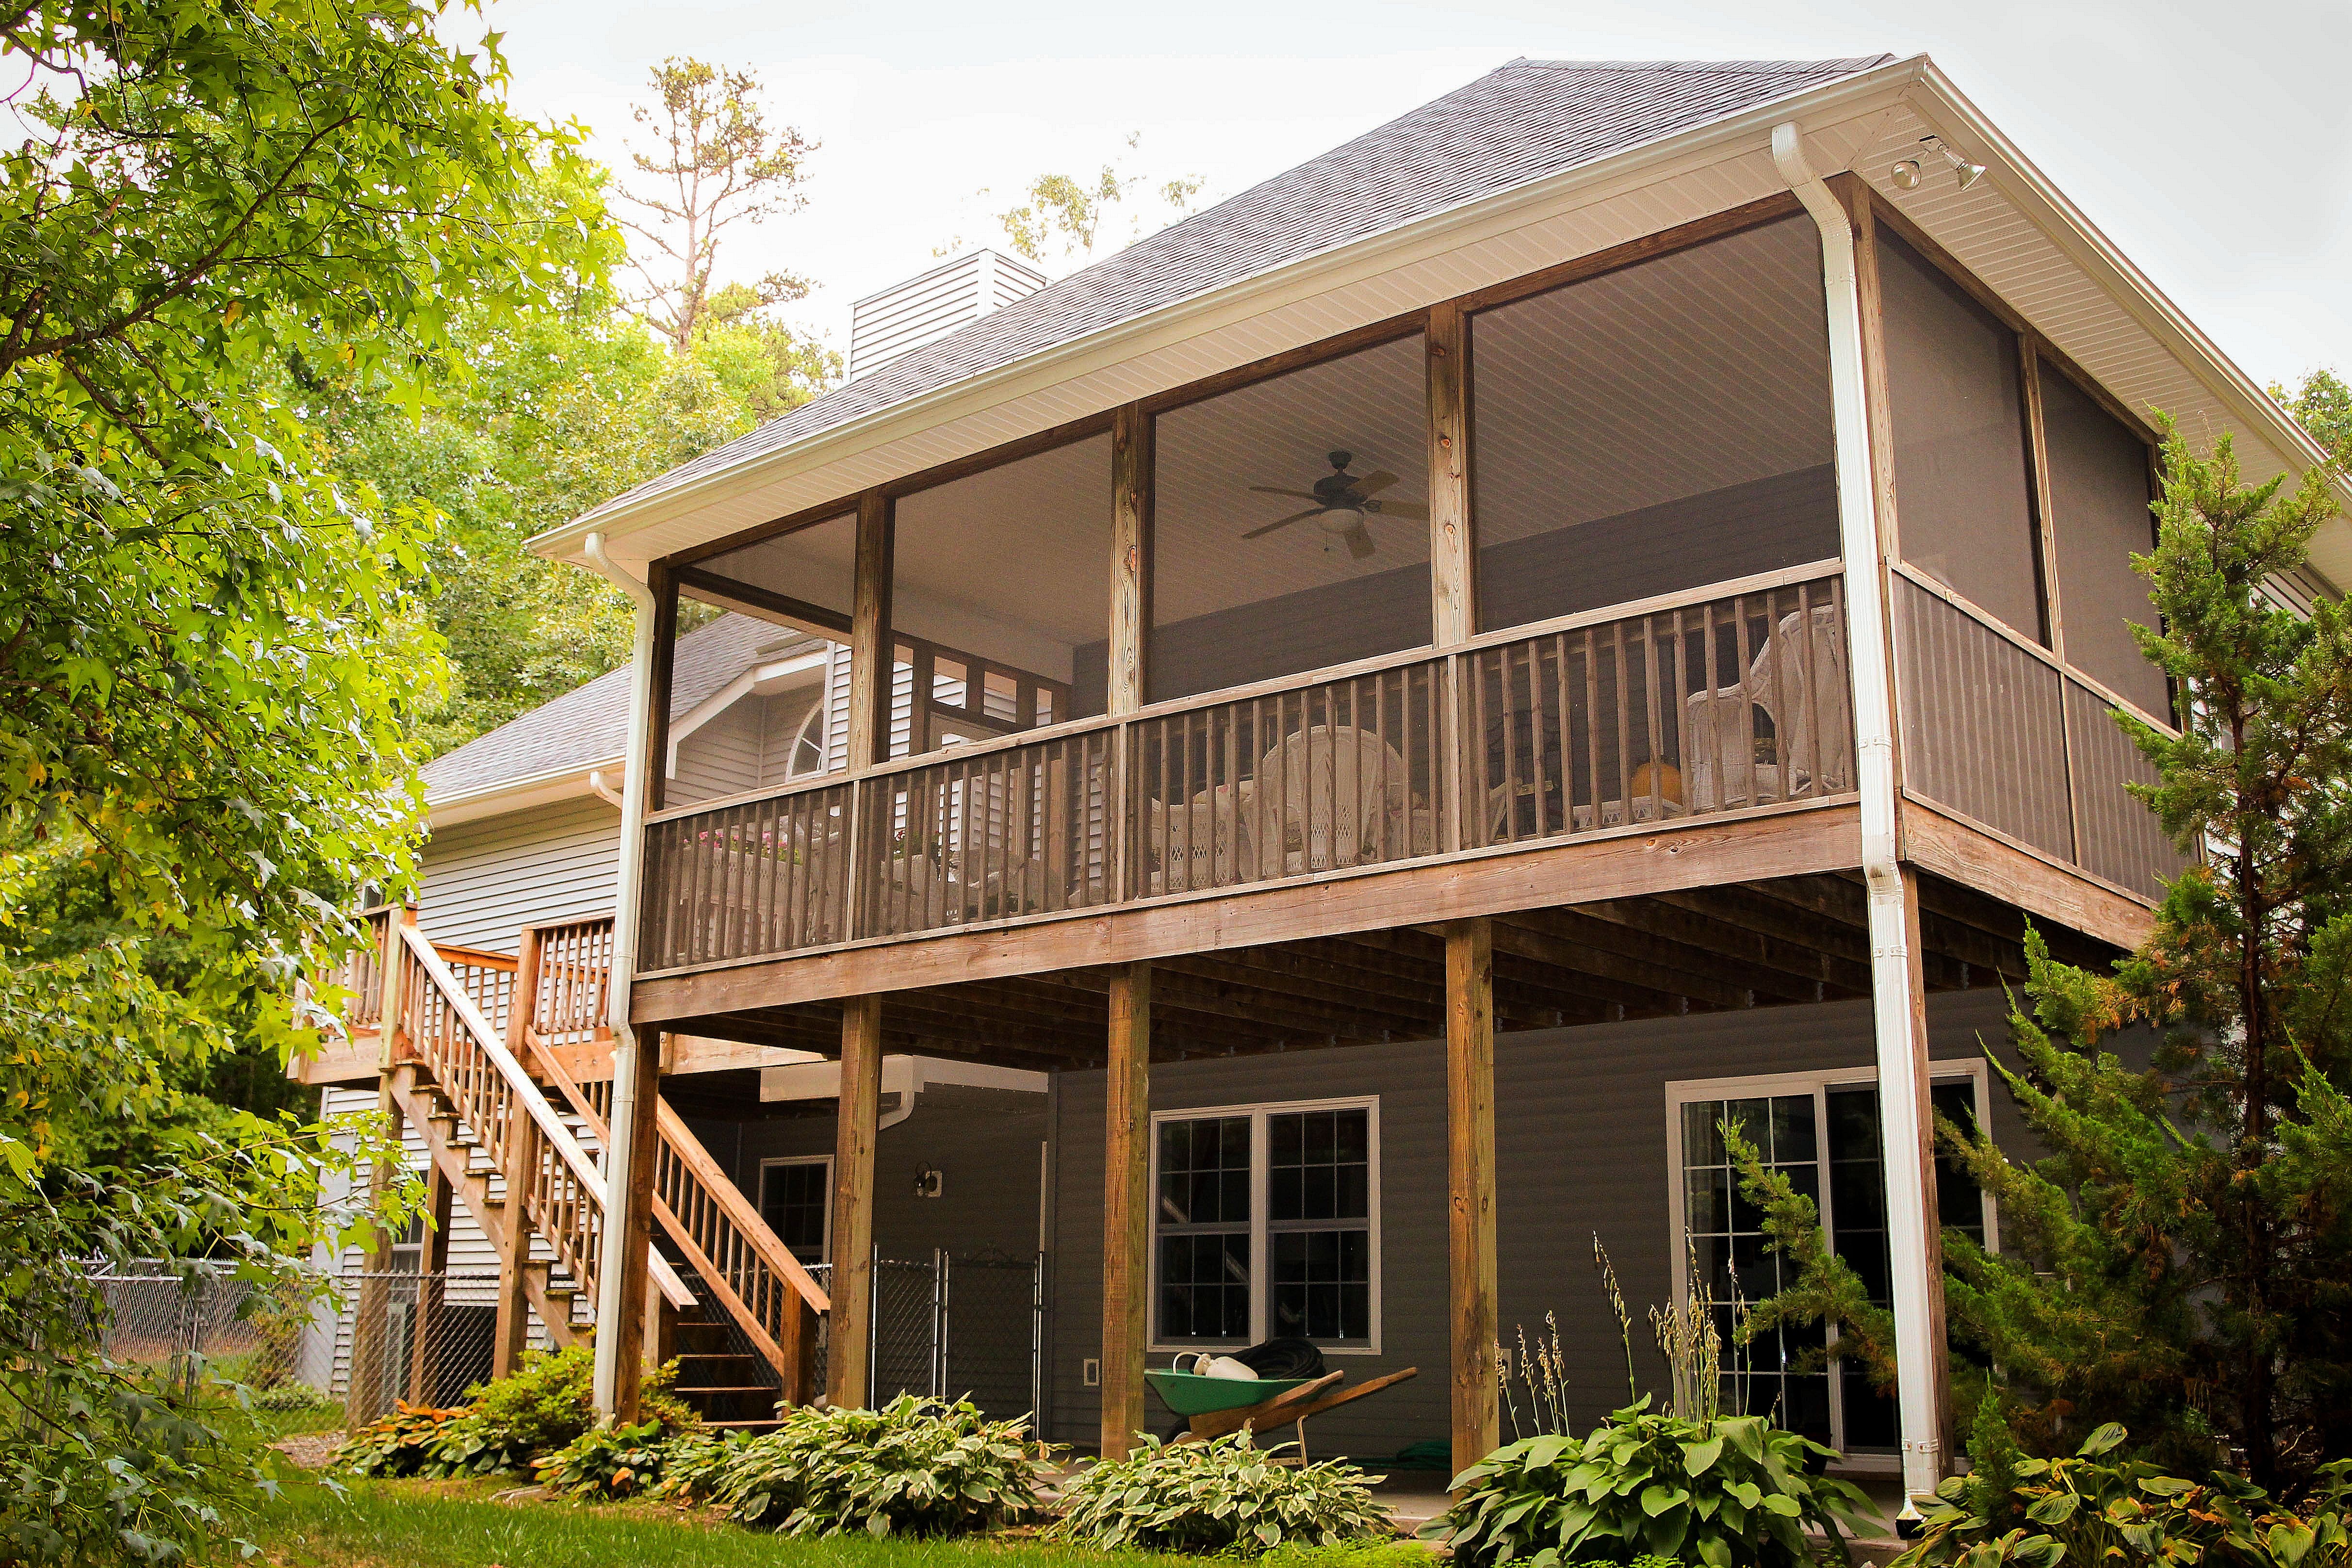
architecture, deck, stair, house, home, staircase, porch, cottage, backyard, facade, residence, property, estate, log cabin, siding, real estate, outdoor structure, back porch, rear porch, back patio, rear patio, rear elevation, hostas, rear entrance, screened porch